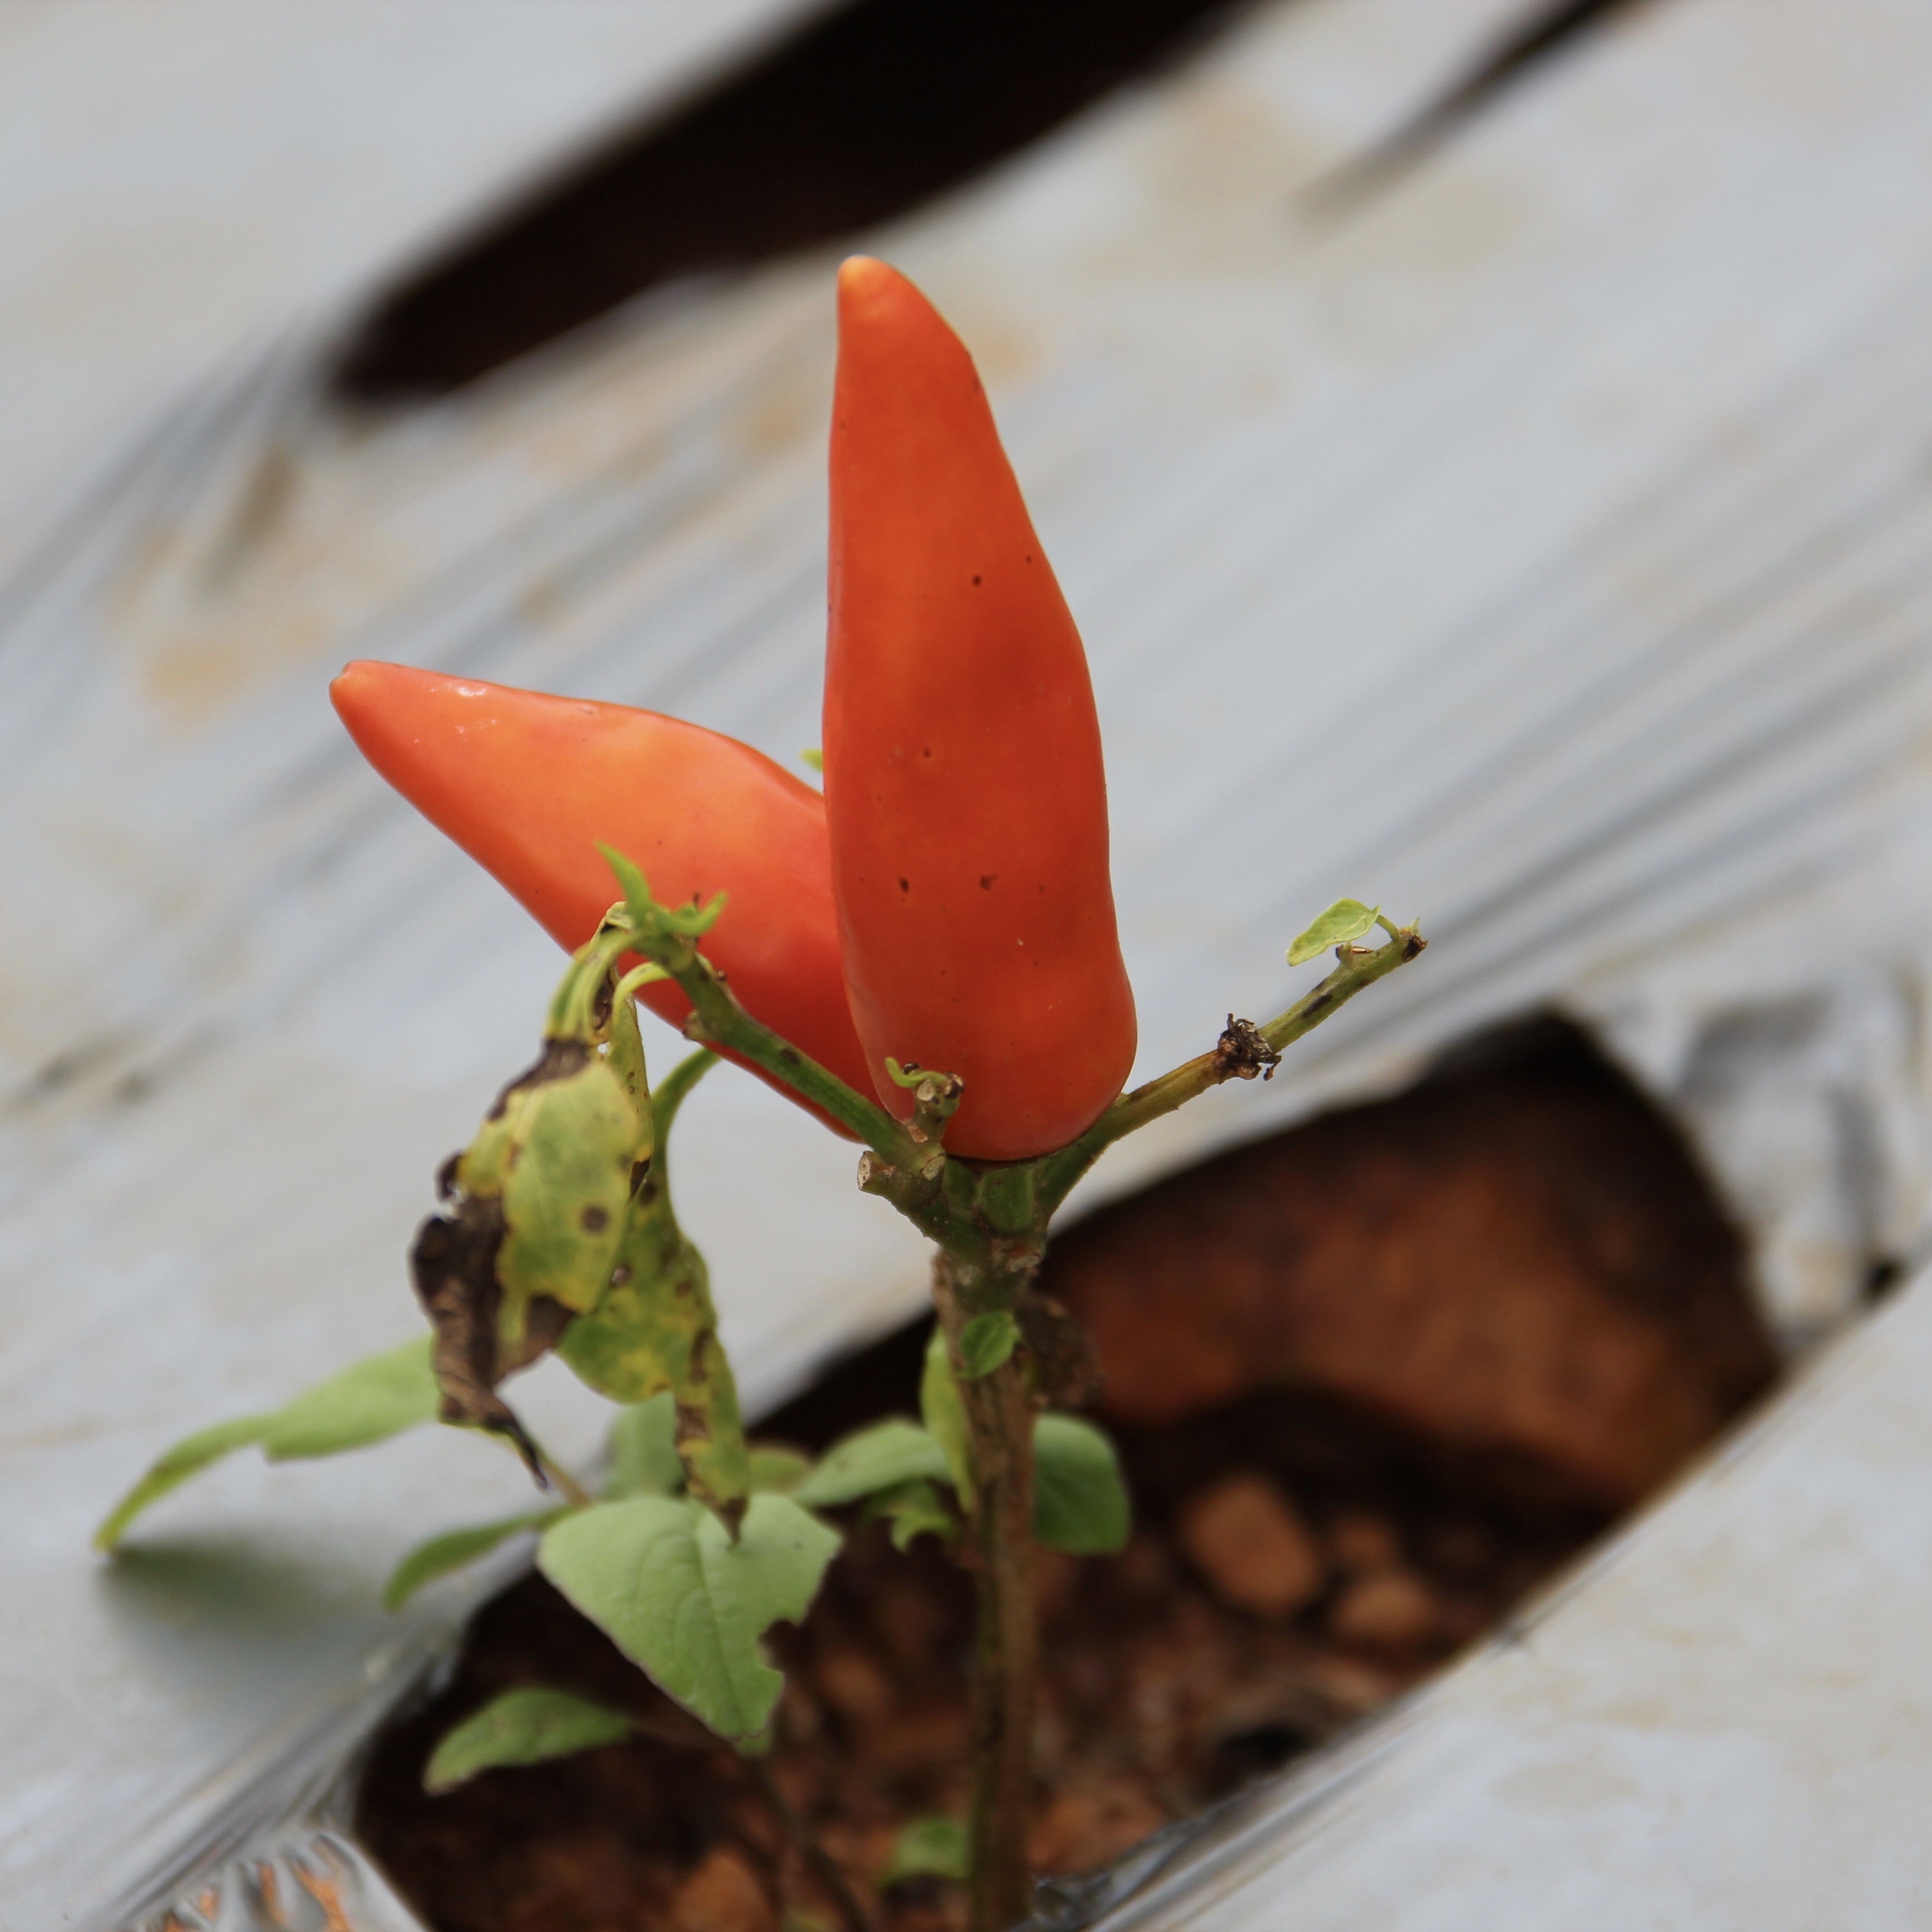
plant, leaf, flower, petal, food, pepper, red, produce, kitchen, flora, close up, healthy eating, macro photography, flowering plant, land plant